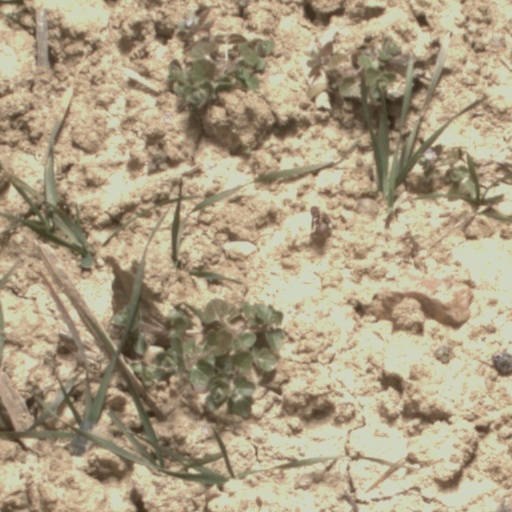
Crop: wheat